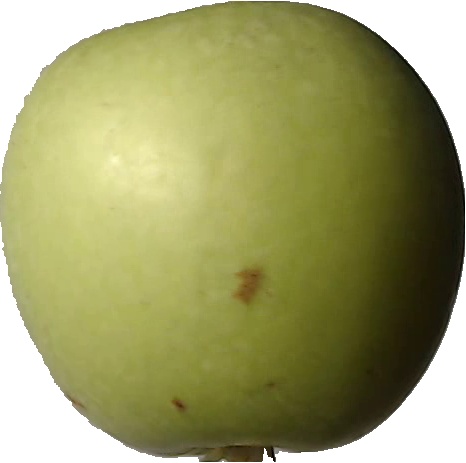
Label: apple_granny_smith_1